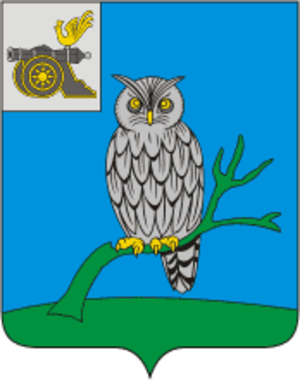
Sytchiovka est une ville de l'oblast de Smolensk, en Russie, et le centre administratif du raïon de Sytchiovka. Sa population s'élevait à 8 212 habitants en 2014.